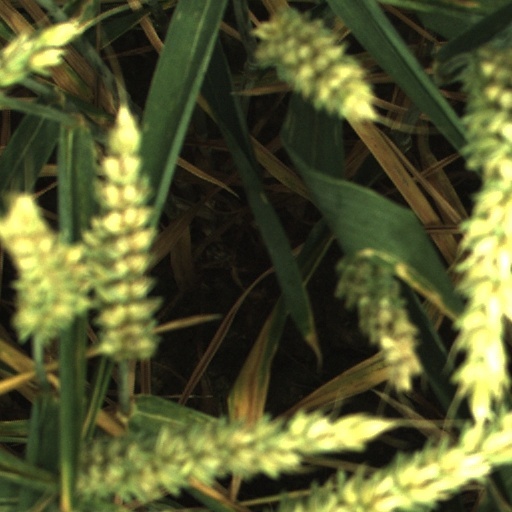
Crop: wheat